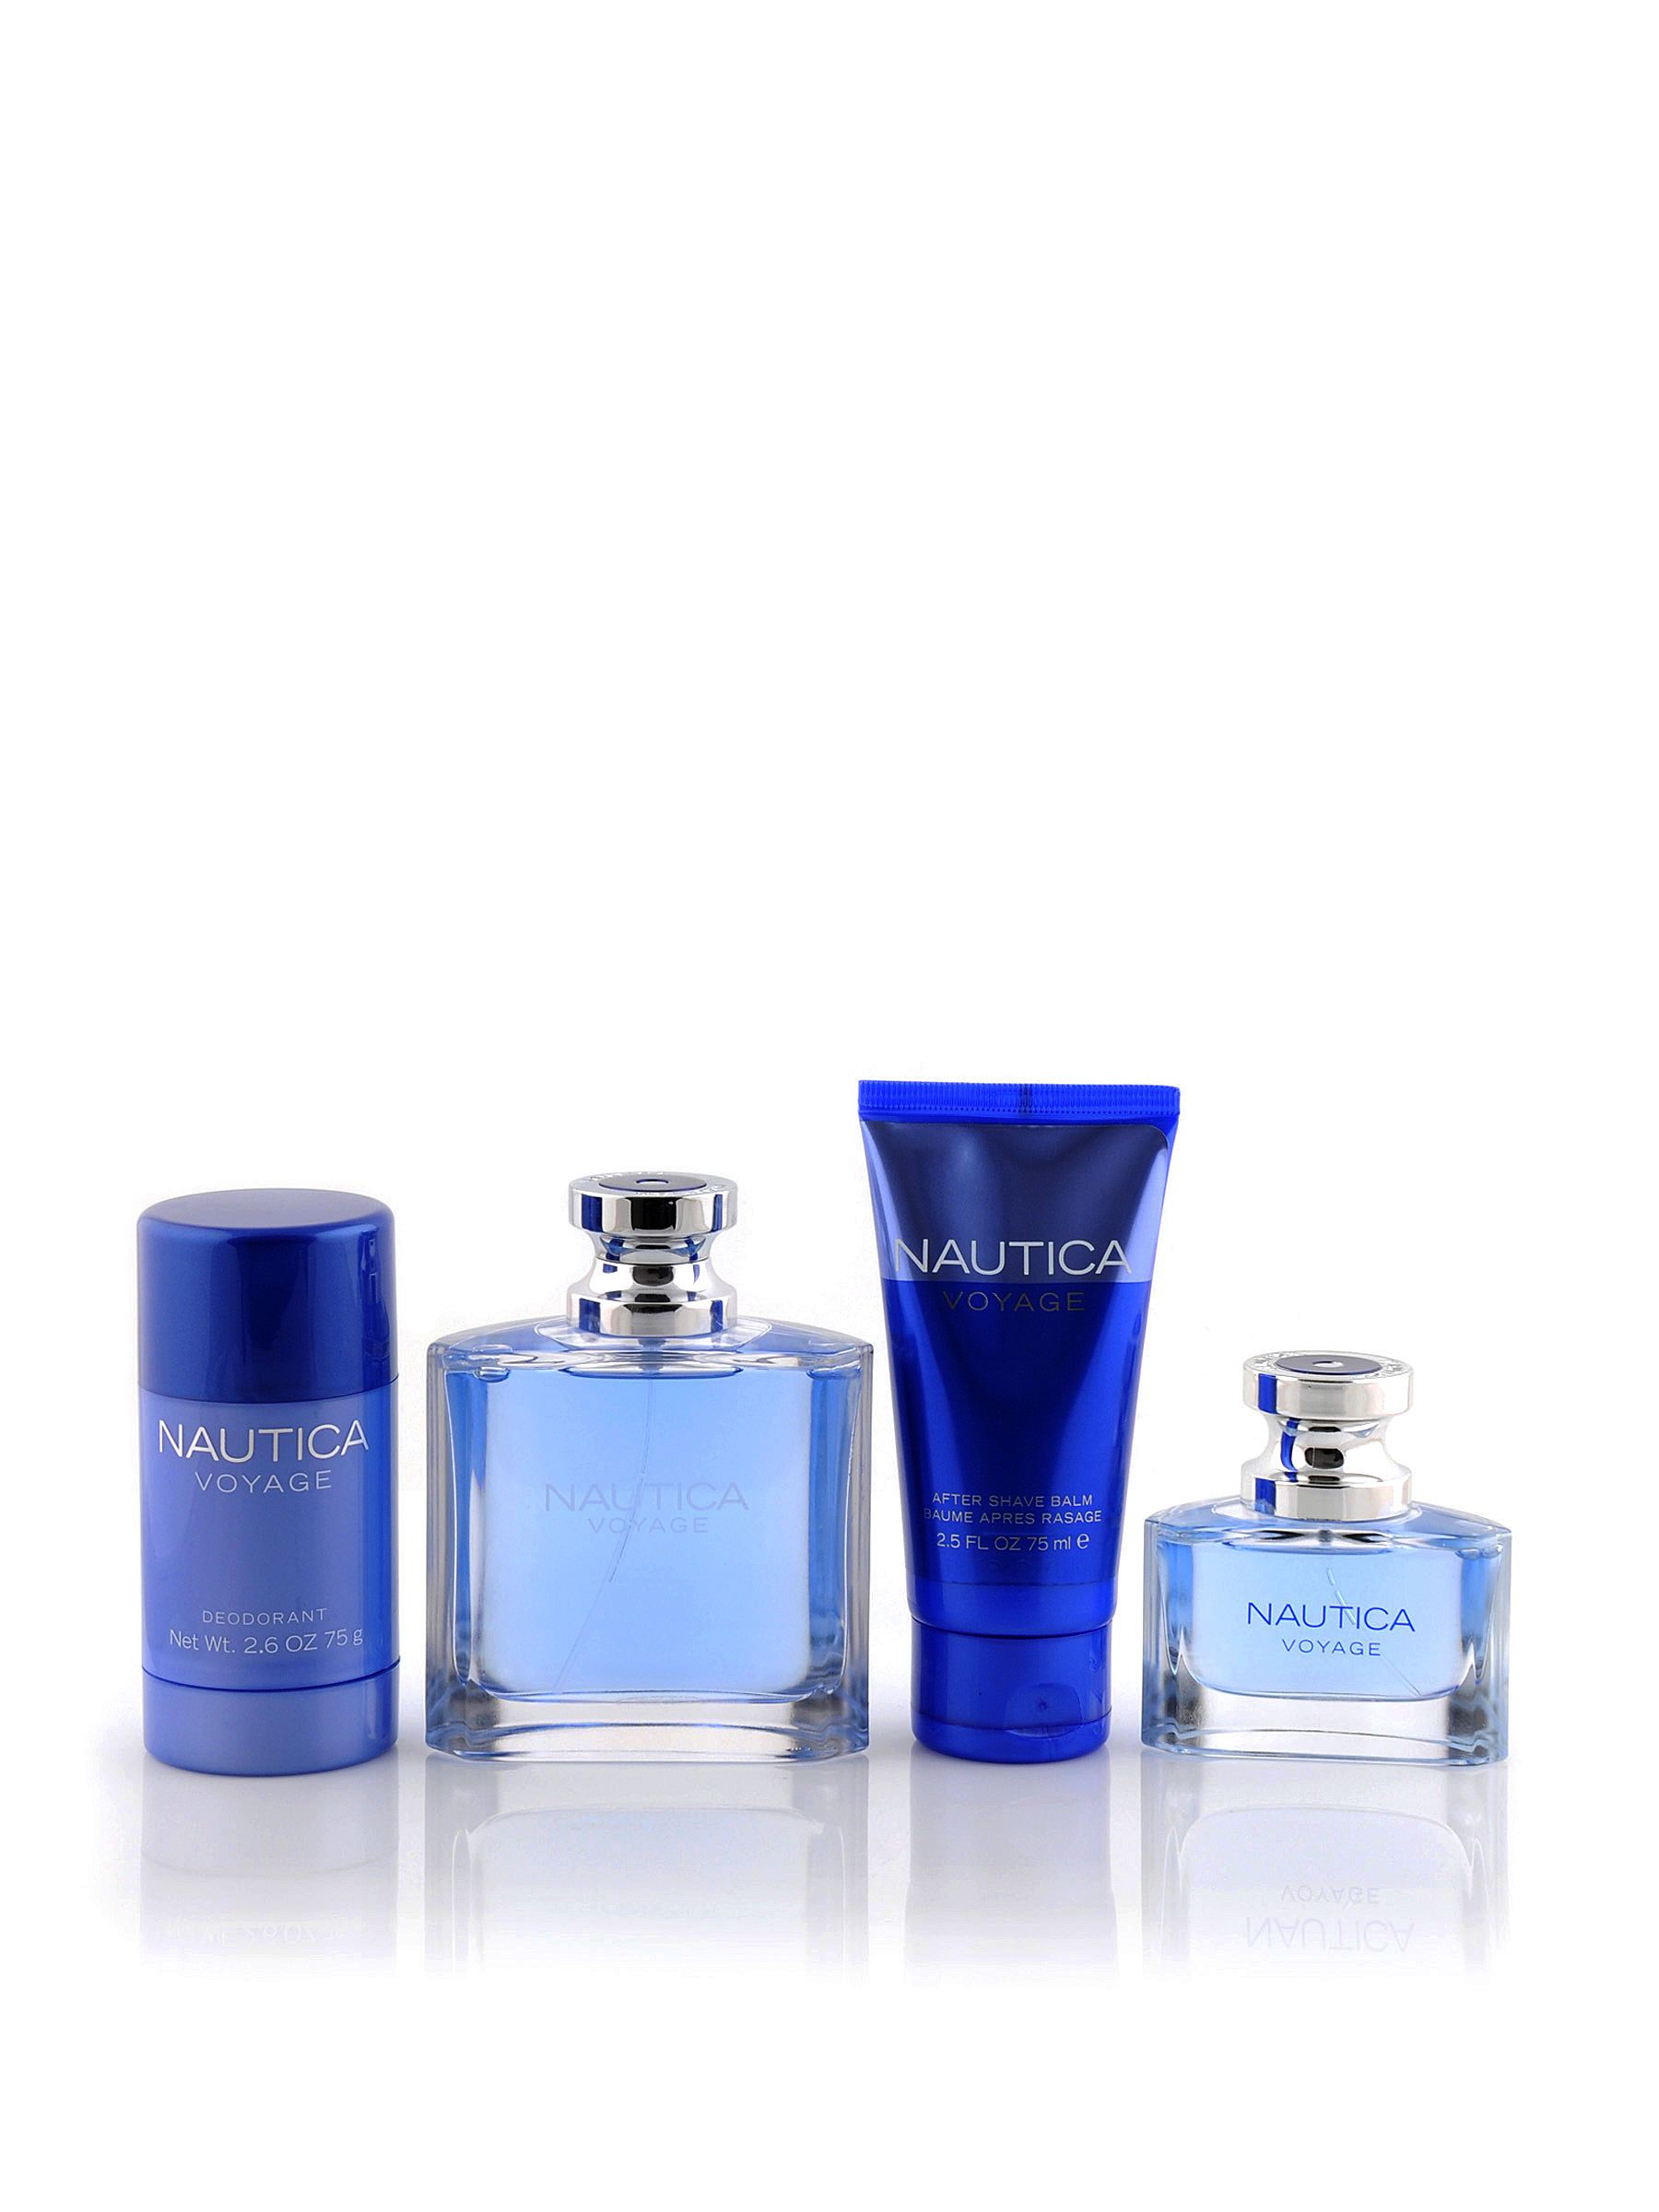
Nautica Voyage Men Fragrance Gift Set
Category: Personal Care / Fragrance / Fragrance Gift Set
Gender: Men
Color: White
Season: Spring 2017
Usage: Casual